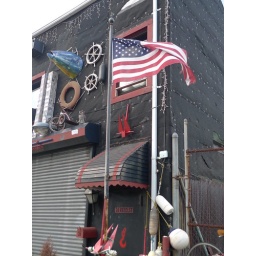
that crazy little black house in red hook